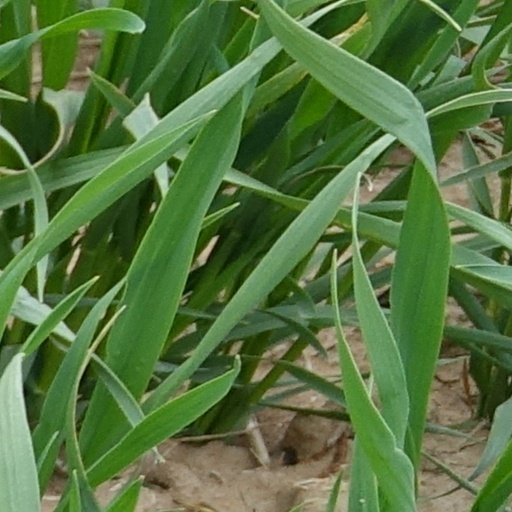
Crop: wheat